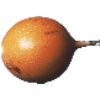
Label: Granadilla 1